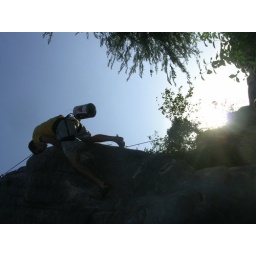
building the wall in District 2